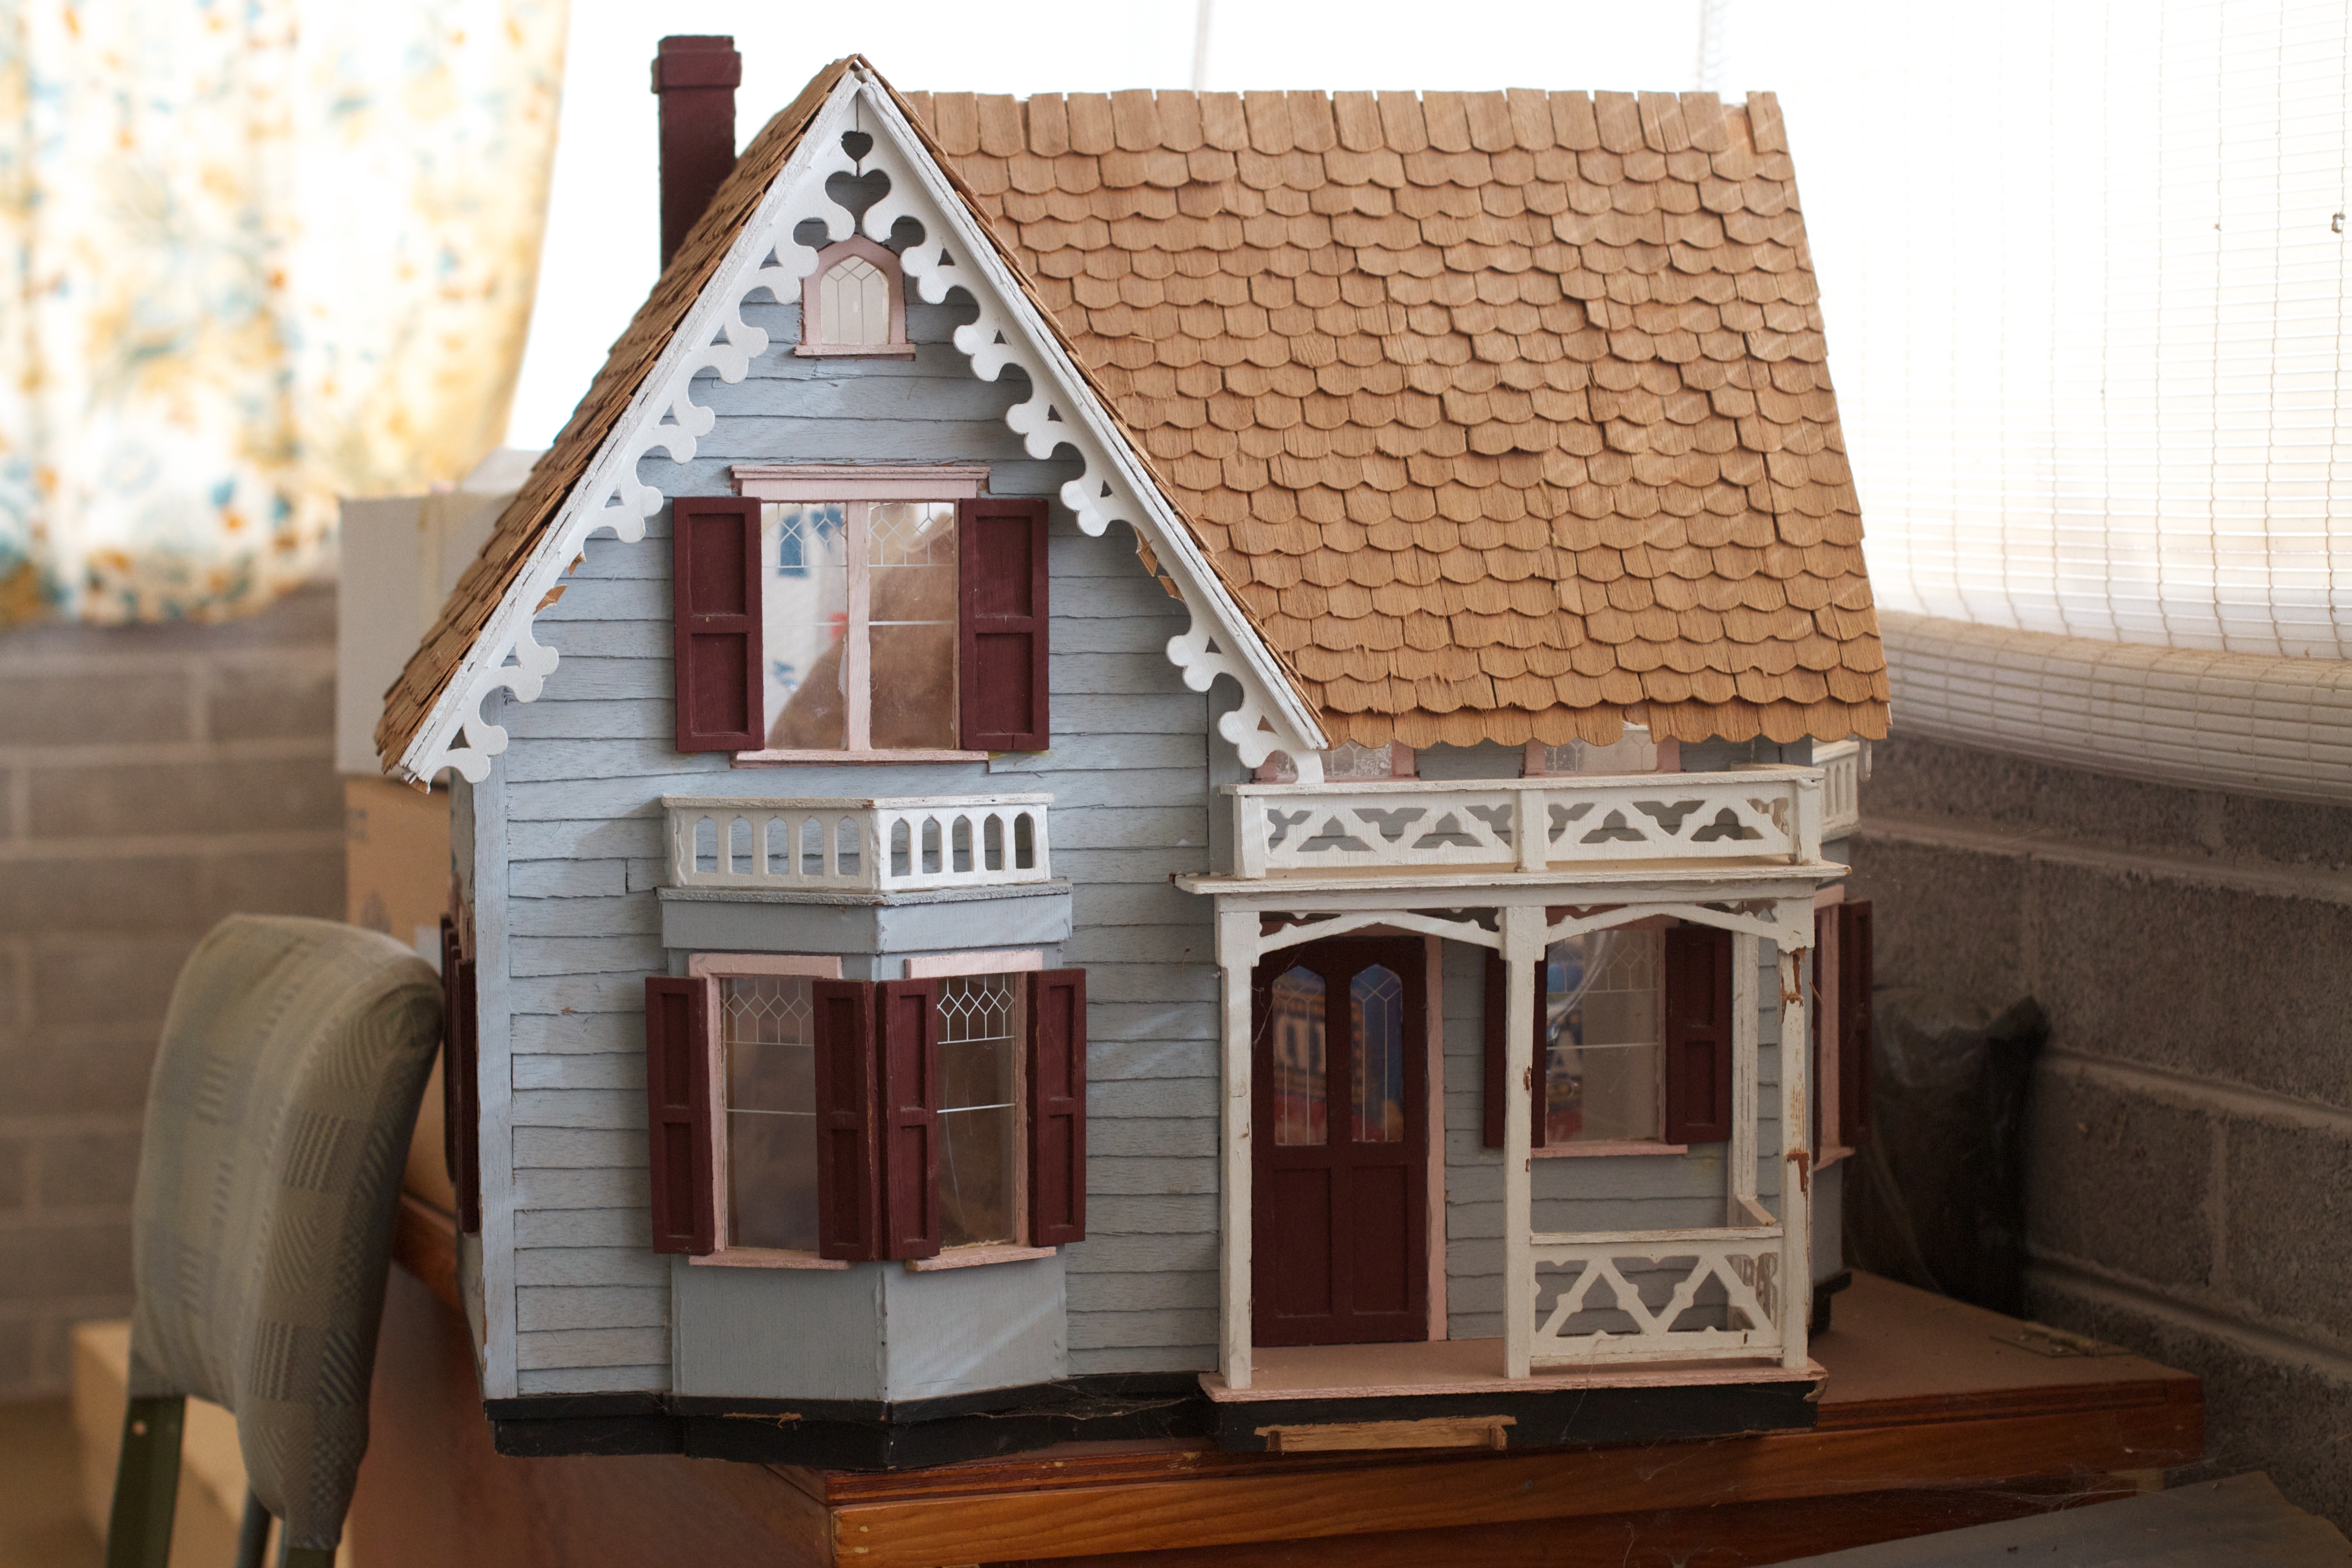
wood, mansion, house, home, cottage, facade, property, toy, interior design, log cabin, dollhouse, outdoor structure